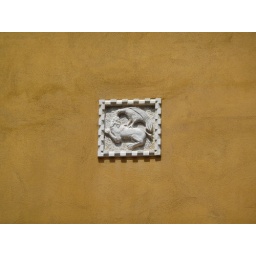
decoration on yellow wall in venice, italy